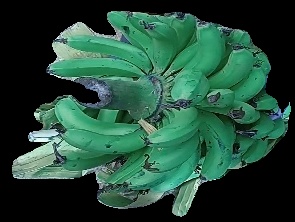
Variety: pachbale
Grade: grade3